Sømådal Church

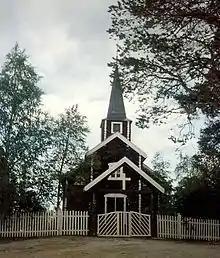
View of the church

Sømådal Church is a parish church of the Church of Norway in Engerdal Municipality in Innlandet county, Norway. It is located in the village of Sømådal. It is the church for the Sømådal parish which is part of the Sør-Østerdal prosti (deanery) in the Diocese of Hamar. The brown, wooden church was built in a long church design in 1937. The church seats about 150 people.